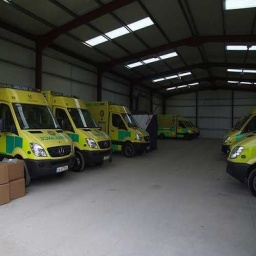
Label: ambulance